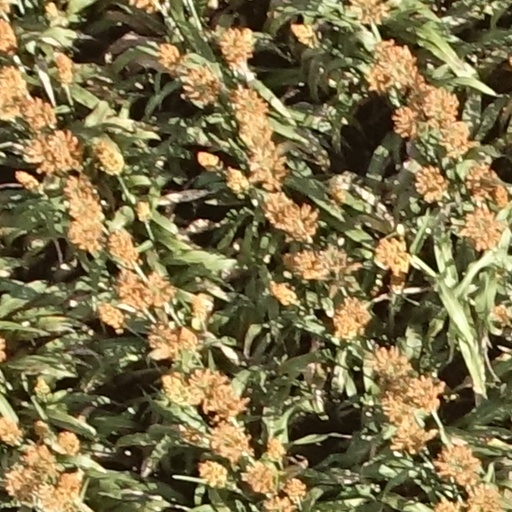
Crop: sorghum